Beta Eridani

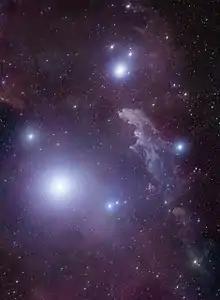
β Eridani is the second-brightest star, above center. The brightest star, towards the lower left (southeast), is Rigel. In between is the reflection nebula IC 2118.

"Beta Eridani" is the star's Bayer designation. It has the traditional name "Cursa" derived from "", "the Chair (or "Footstool") of the Central One". This is the name of the star association consisting of this star along with Lambda Eridani, Psi Eridani and Tau Orionis.